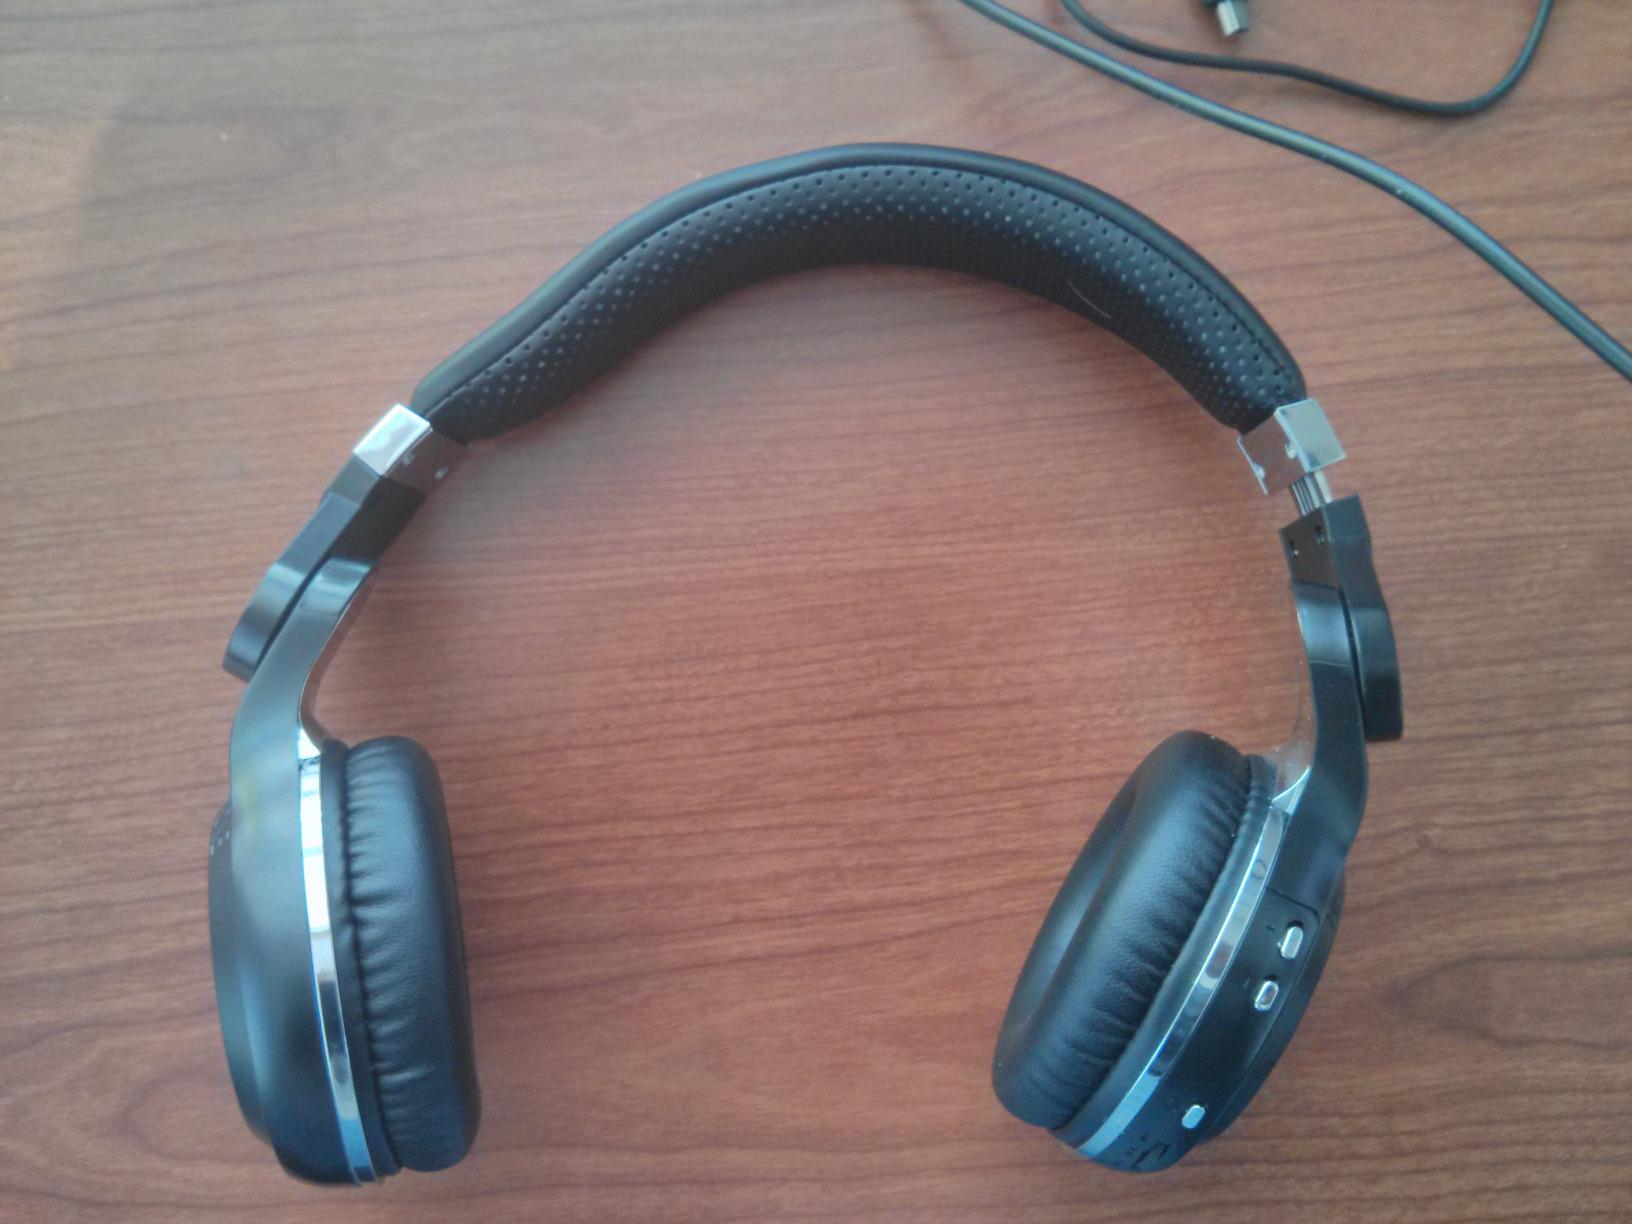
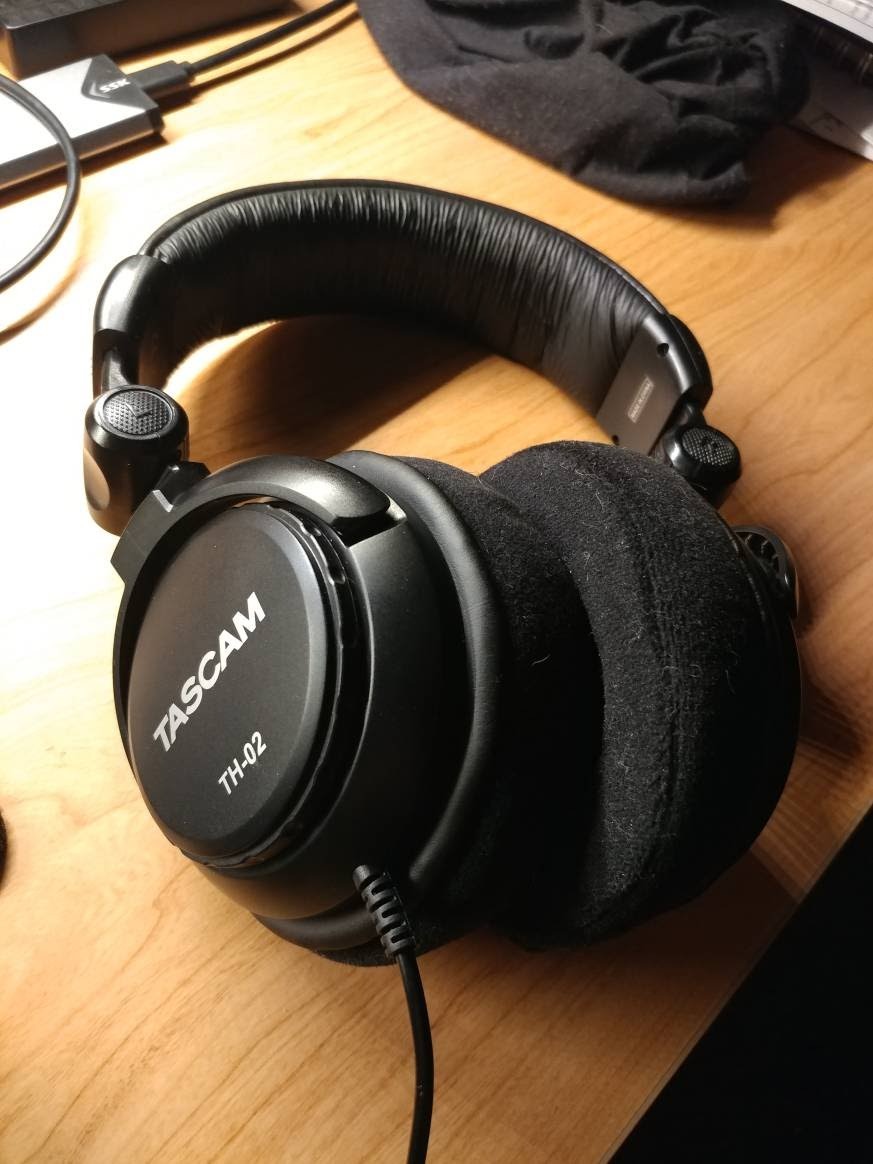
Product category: headphones
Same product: no